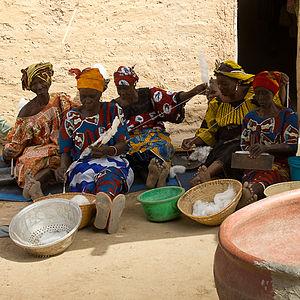
Fileuses de coton dans la région d'Oury This is an image of Cultural Fashion or Adornment from Burkina Faso